Northeim Lake District

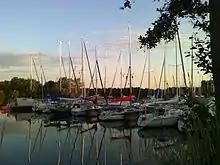
sailboats here

It has its origin in gravel extraction by open-pit mining. Digging for gravel began in 1852 in order to build the Royal Hanoverian State Railways. After World War II mining was intensified. Gravel that is found there is composed of greywacke, radiolarite and sand.